Pupinidae

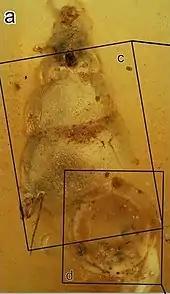
† "Coptocheilus electrothauma" holotype in Burmese amber

Subfamilies and genera within the family Pupinidae include (according to the taxonomy of the Gastropoda by Bouchet & Rocroi, 2005):